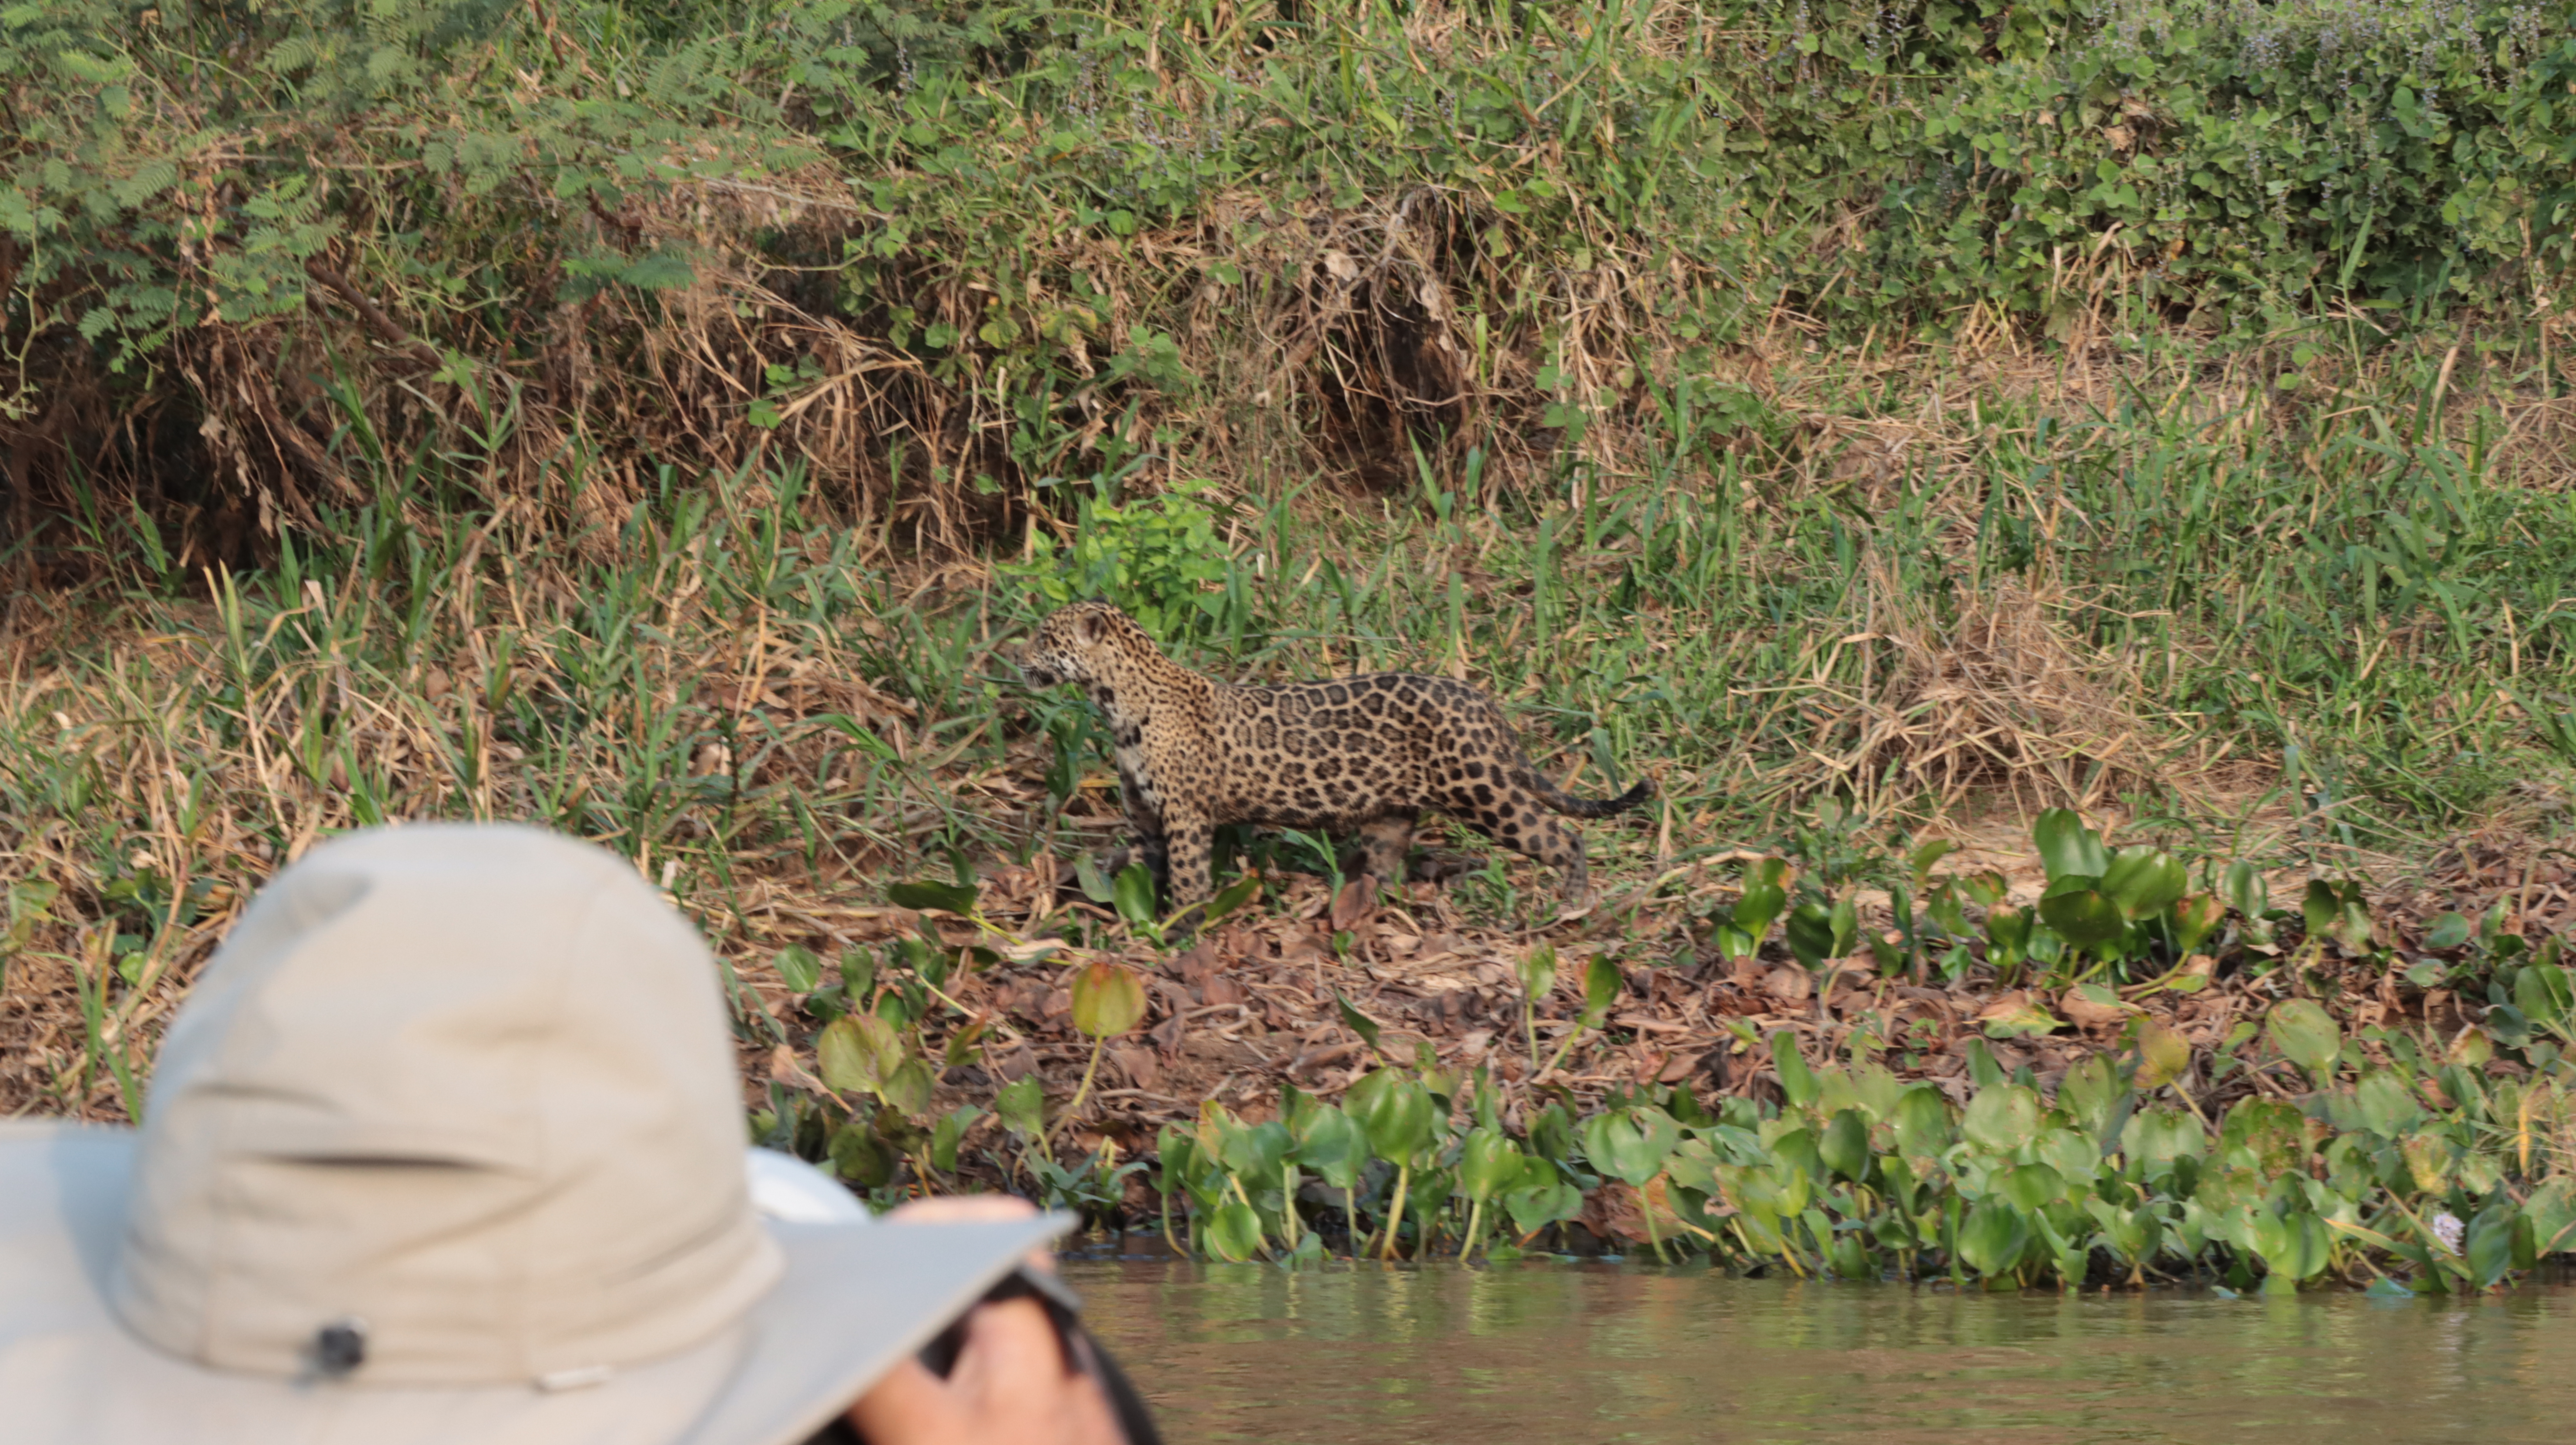
Jaguar: Alira